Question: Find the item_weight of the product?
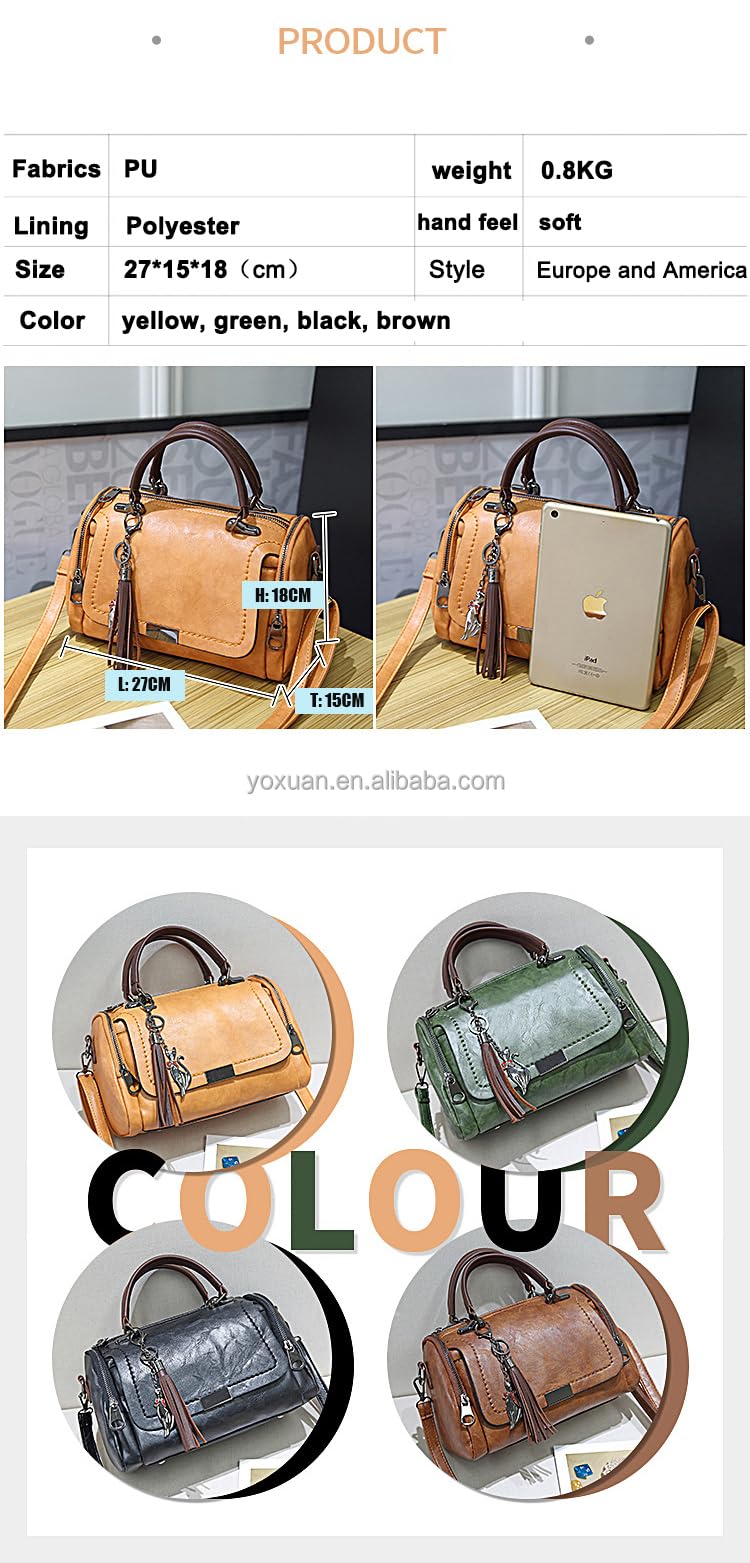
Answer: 0.8 kilogram